Matt Lauer

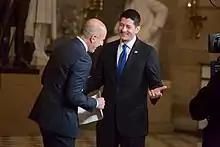
Lauer with House Speaker Paul Ryan in February 2017

In 2008, Lauer was the subject of a roast by the New York Friars Club where several of his colleagues made jokes about his reputation for having relationships with his staff.